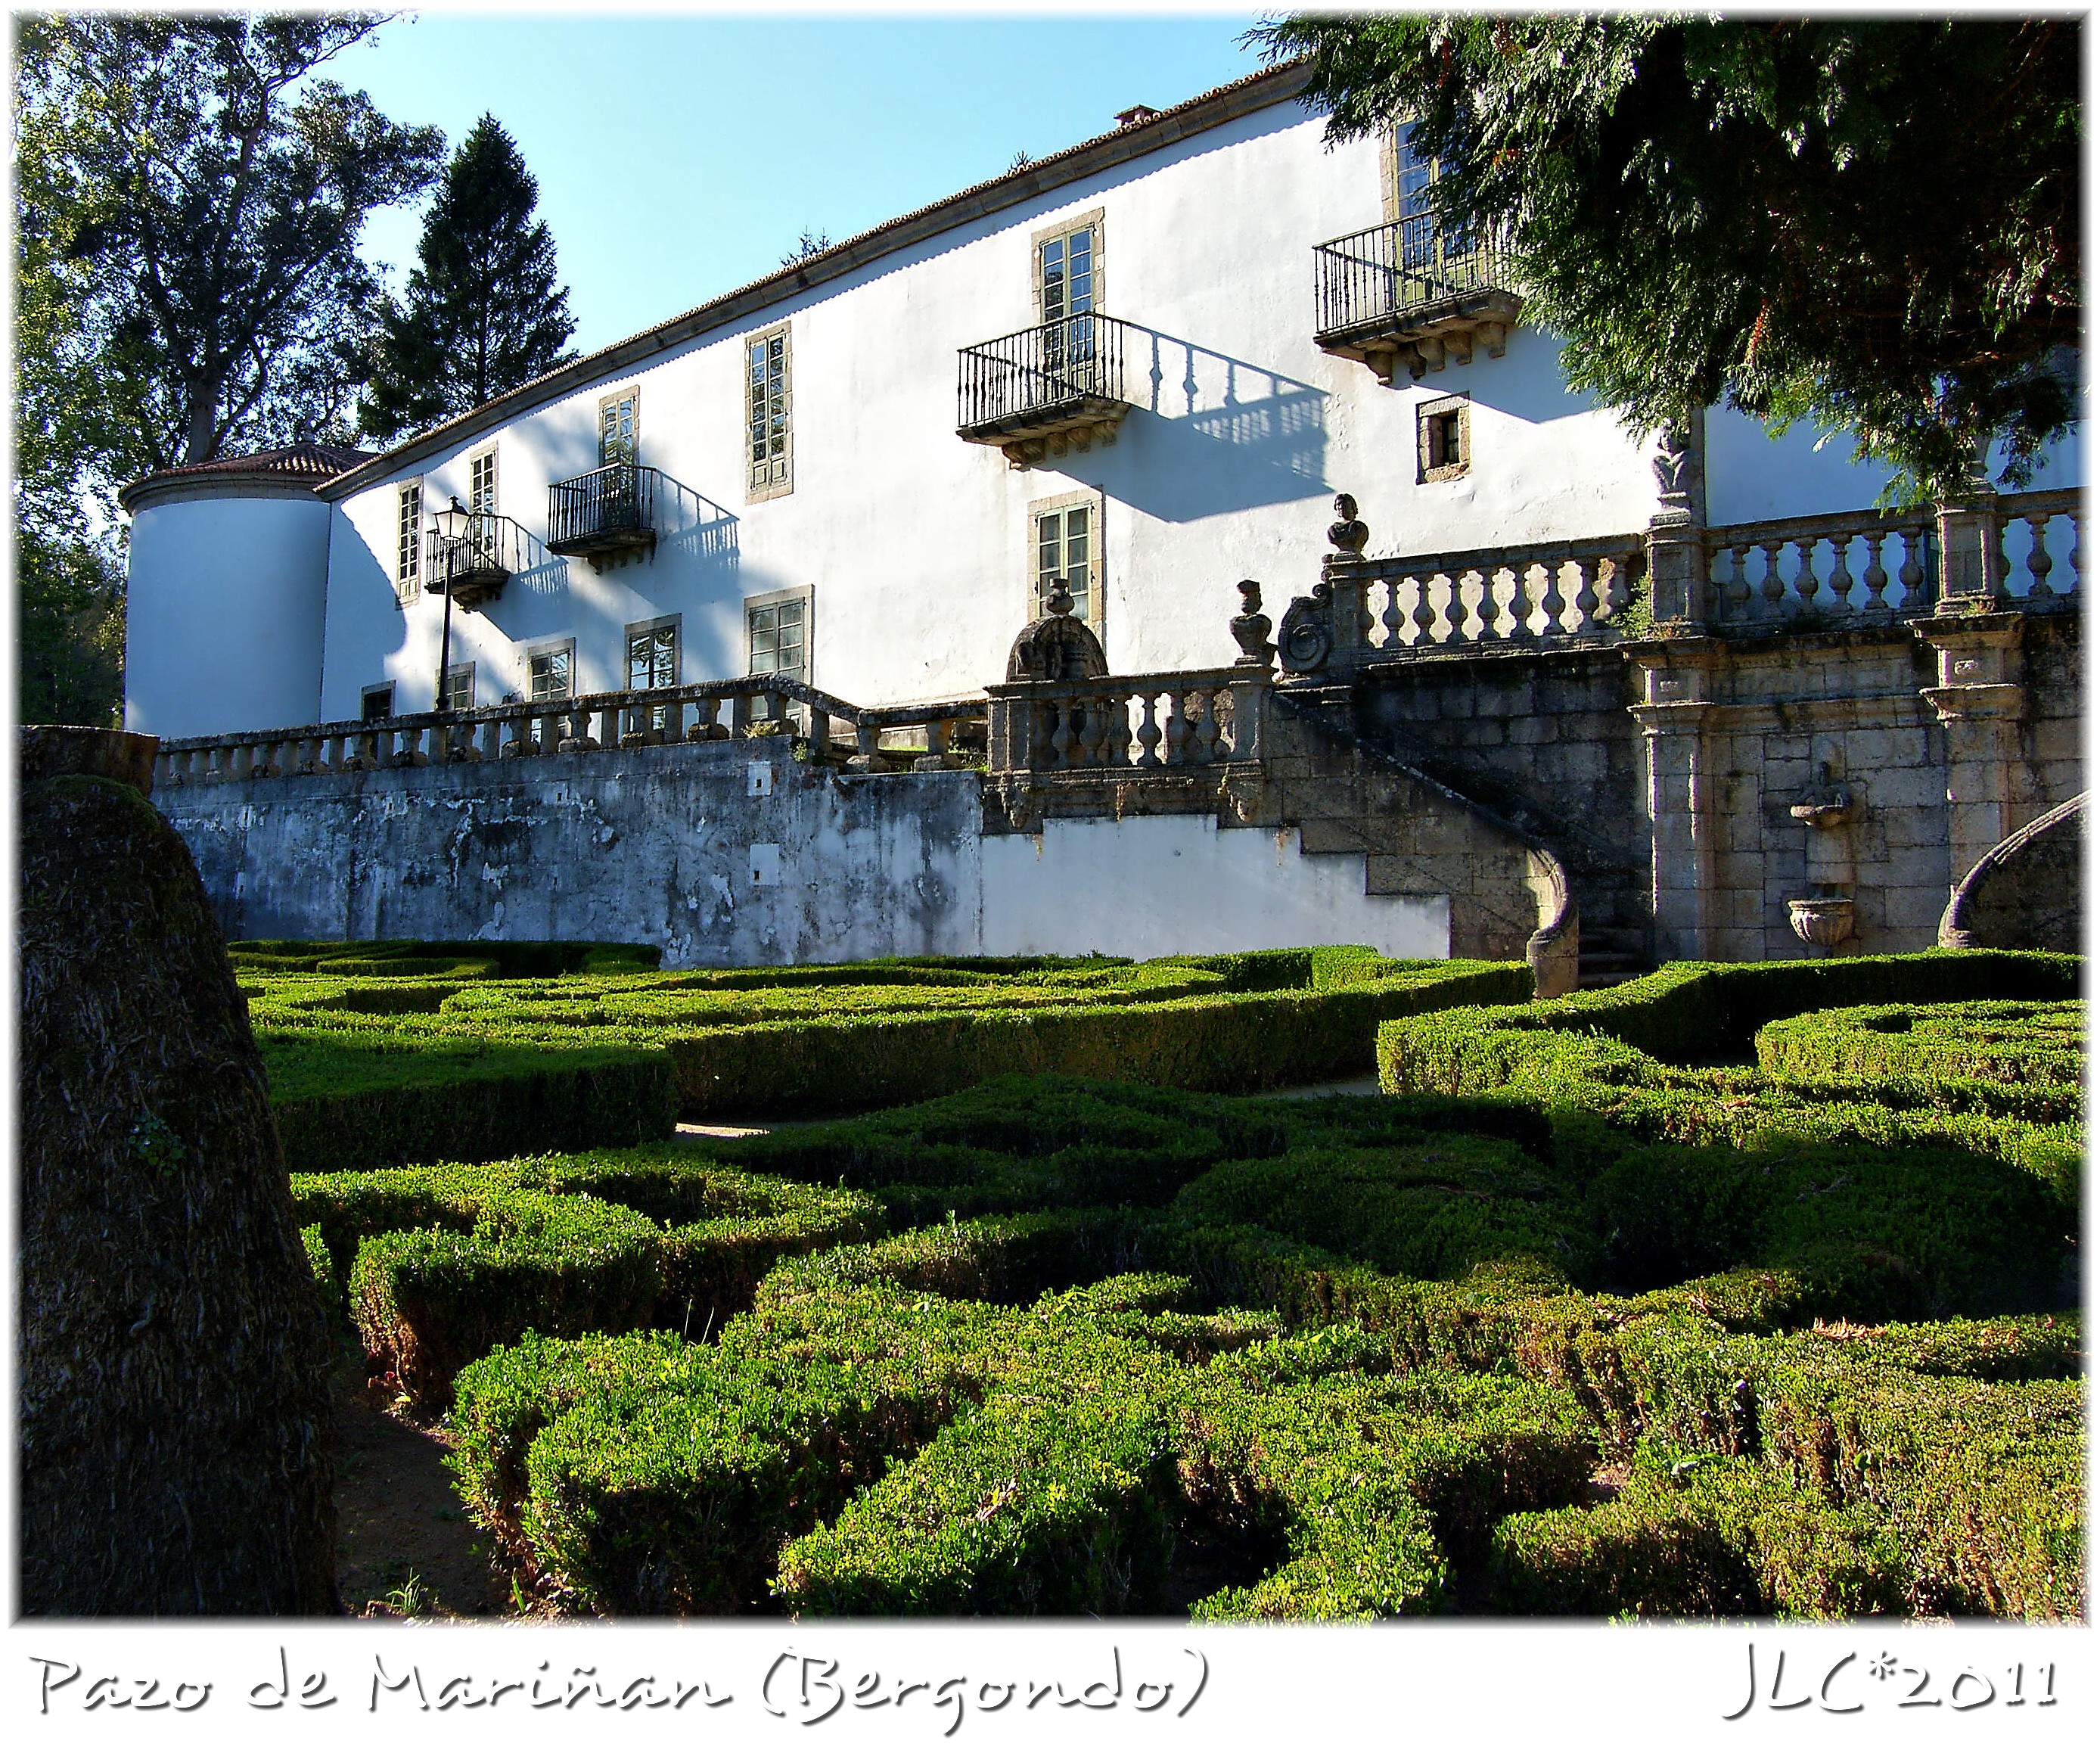
villa, mansion, building, chateau, palace, europe, castle, spain, monastery, arquitectura, europa, fuente, galicia, piedra, jardin, mygearandme, palacio, estate, pedra, espana, thegalaxy, galiza, galice, arquitecture, pazo, fonte, manor house, provinciacoru a, bergondo, xardin